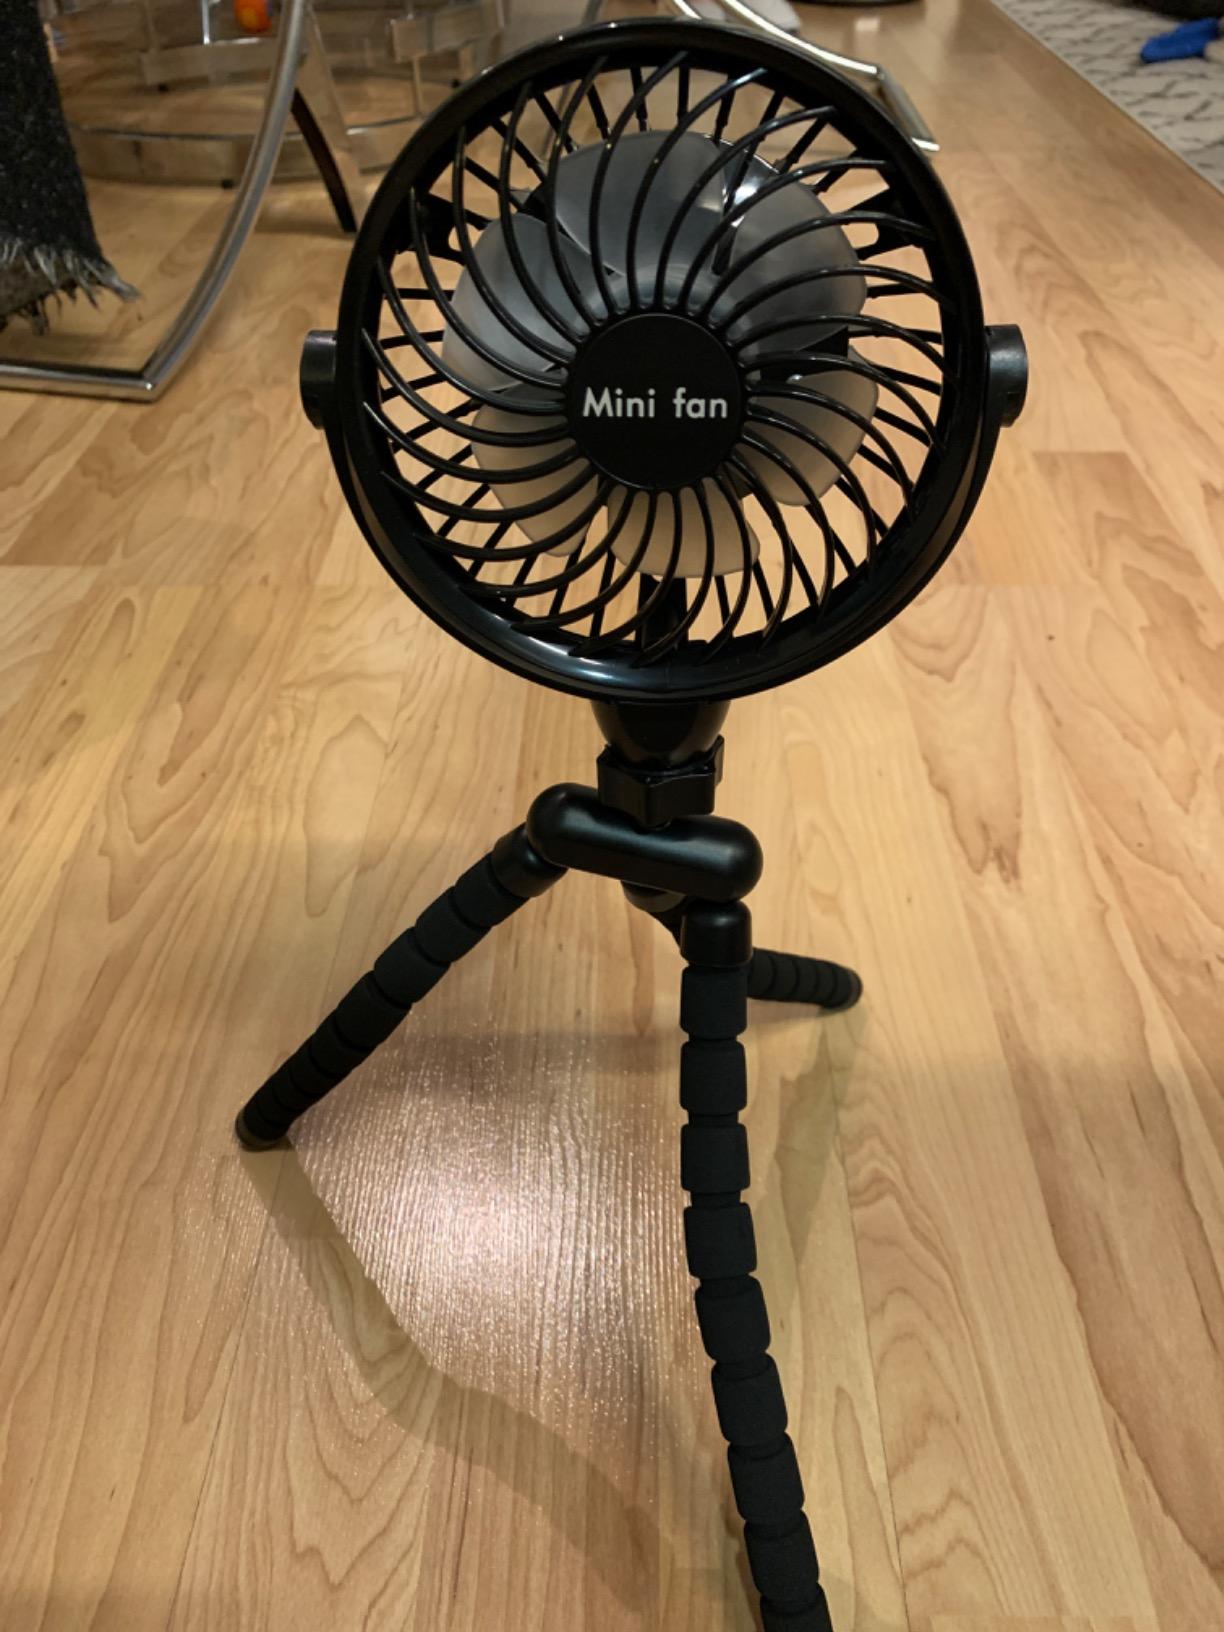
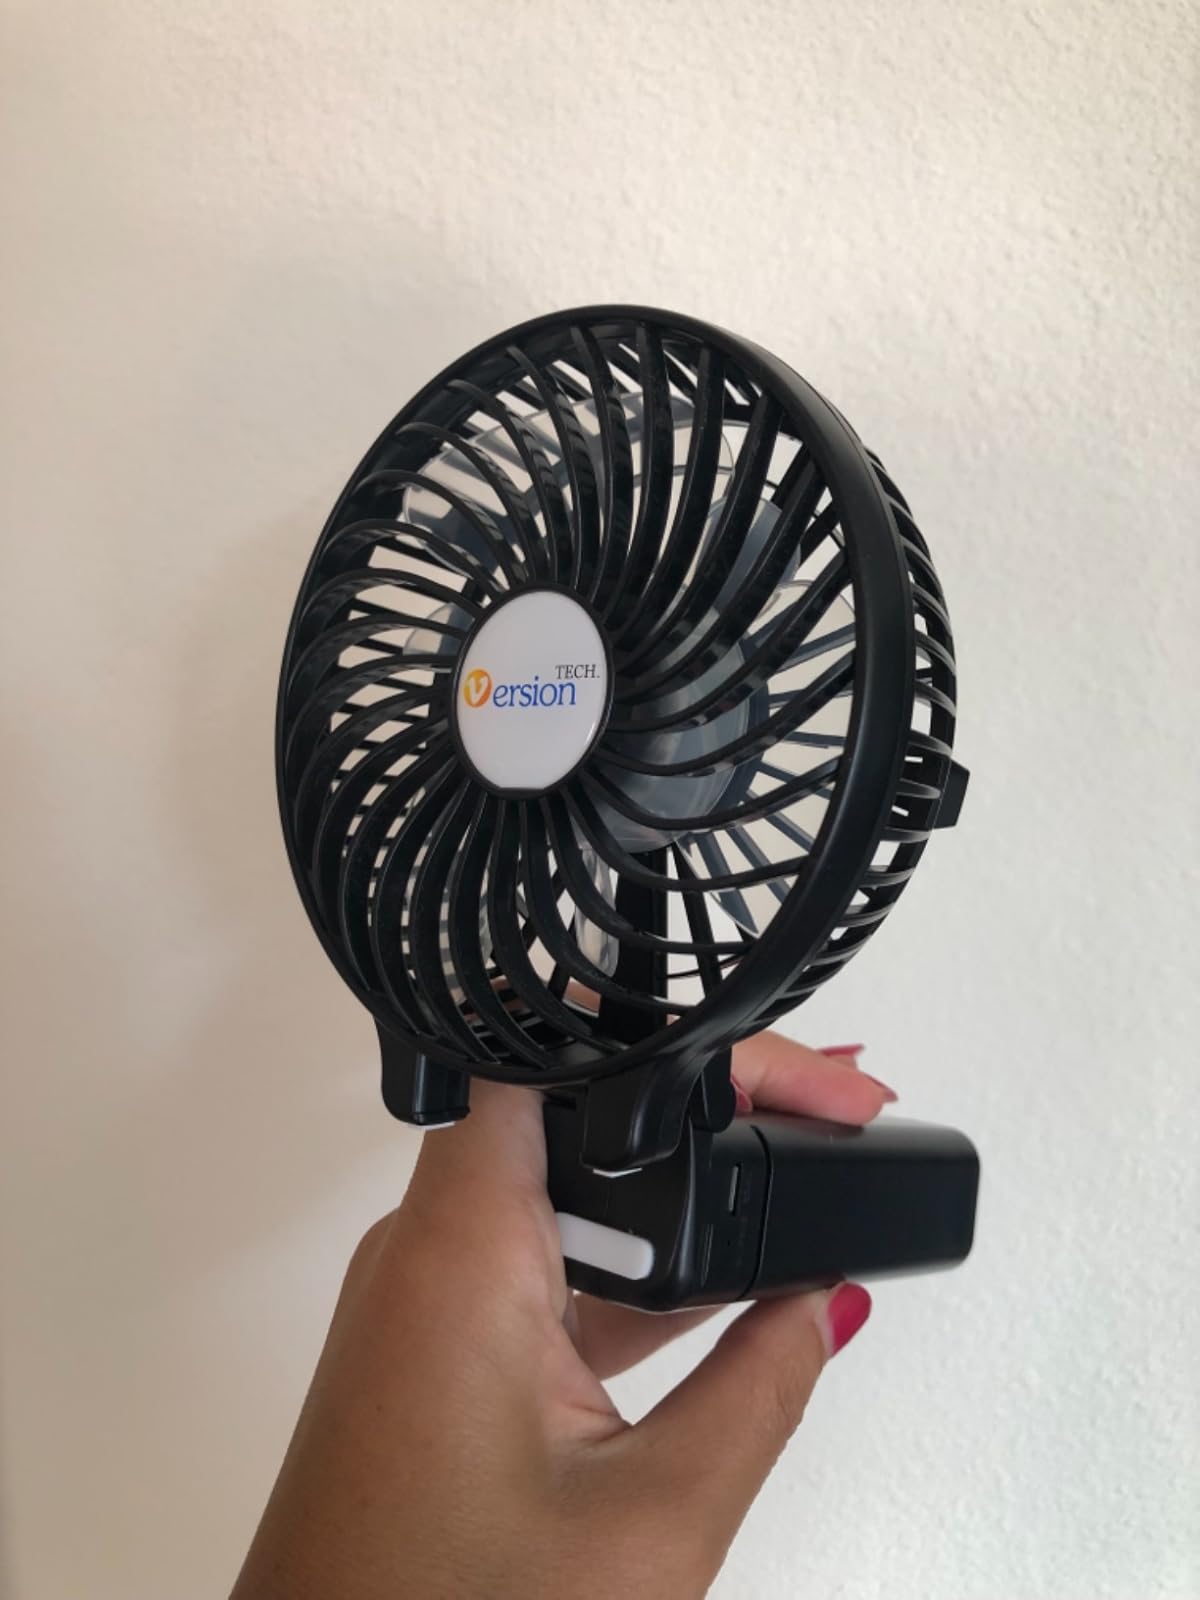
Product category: fan
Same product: no